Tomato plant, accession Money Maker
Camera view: vertical (180 deg); turntable rotation: 30 degrees
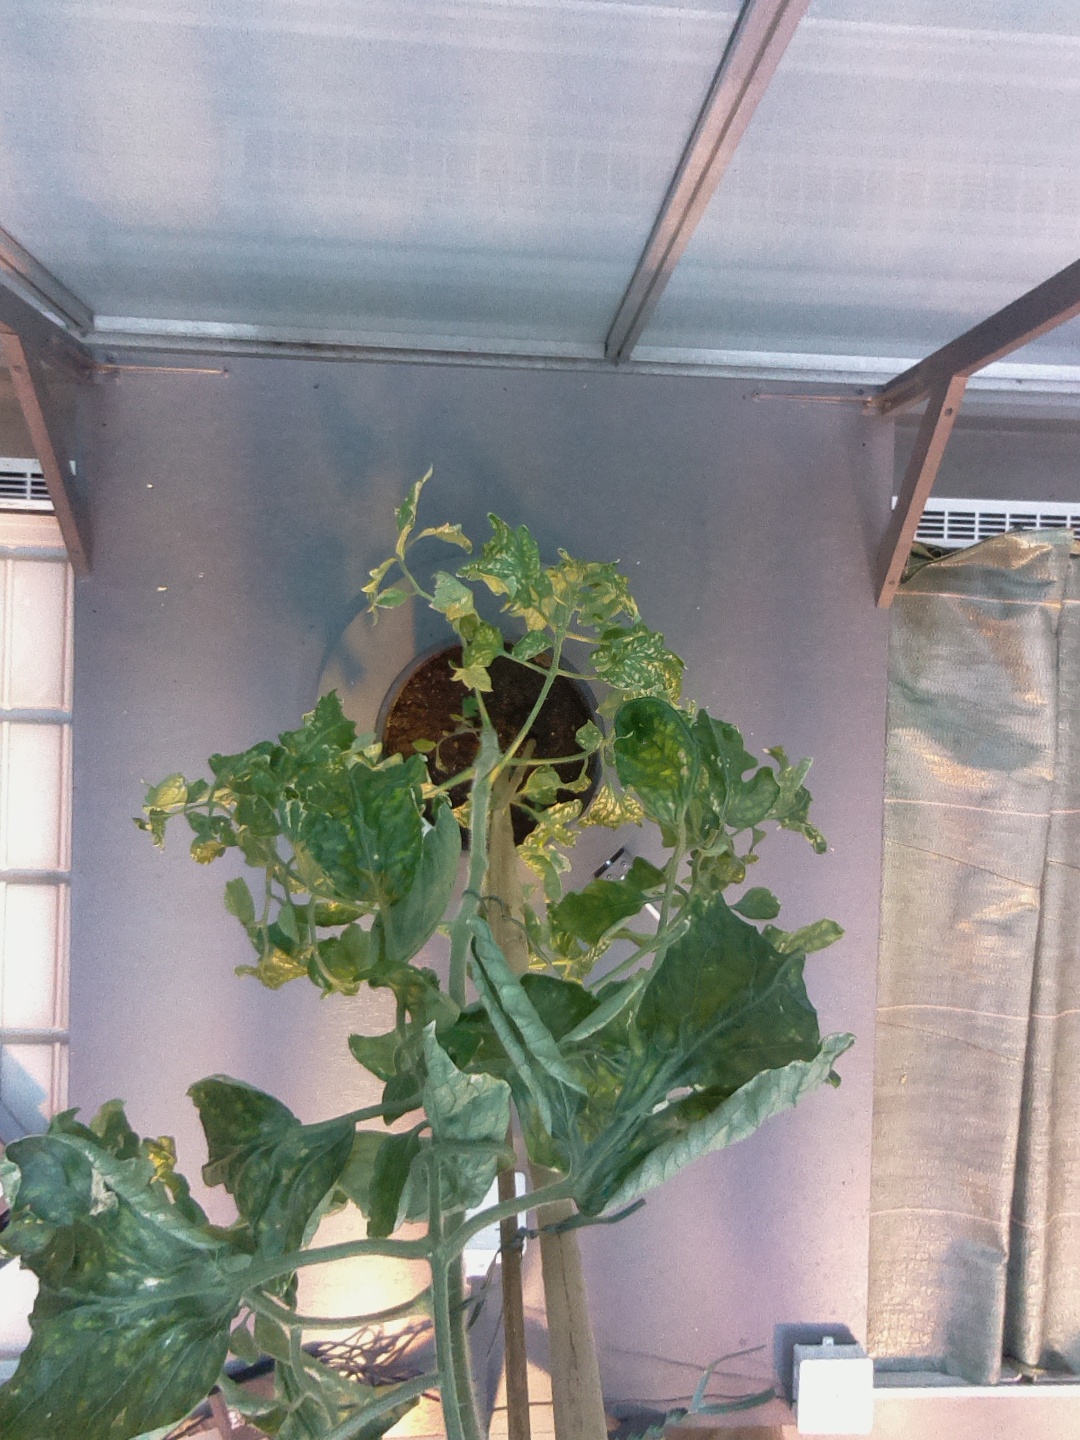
BBCH growth stage 77: 70%-80% of final fruit size